Samir Nasri

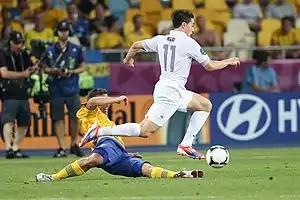
Nasri dribbles past a Sweden defender at UEFA Euro 2012

At the start of the 2012–13 season, Nasri switched his squad number from 19 to 8. On 12 August, Nasri scored and assisted a goal in the 2012 Community Shield, a 3–2 win against FA Cup winners Chelsea. A week later, on the opening day of the 2012–13 Premier League, he scored and assisted again in a 3–2 win against newly promoted Southampton. He then scored against Ajax in a 3–1 loss in the UEFA Champions League group stage. In December 2012, Nasri was criticised for not blocking Robin van Persie's winning goal for Manchester United in the Manchester Derby.